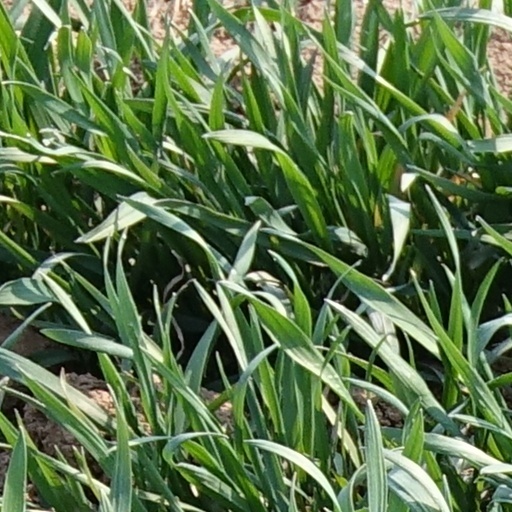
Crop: wheat